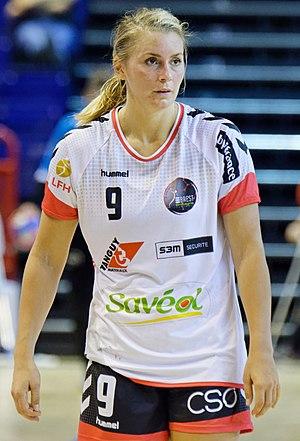
Rencontre de LFH entre Paris 92 et Brest Bretagne Handball. A la Halle Carpentier (Paris), le 05 septembre 2018.